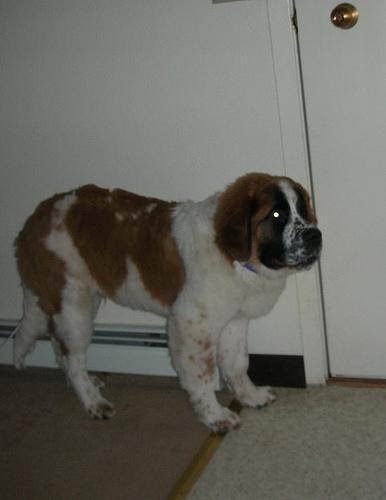
Saint_Bernard